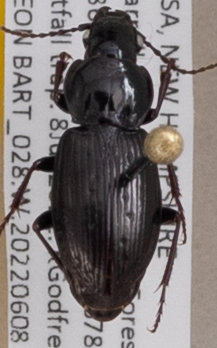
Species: Pterostichus pensylvanicus
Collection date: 2022-06-08
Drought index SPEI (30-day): -0.594
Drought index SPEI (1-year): -0.38
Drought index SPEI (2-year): -1.16